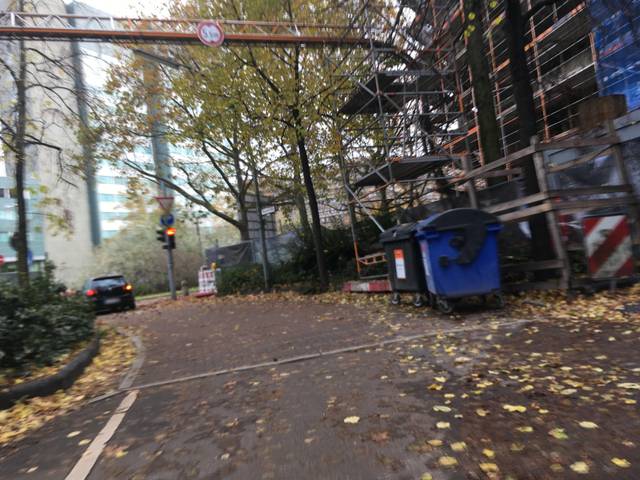
Region: Germany
Coordinates: 52.497, 13.33